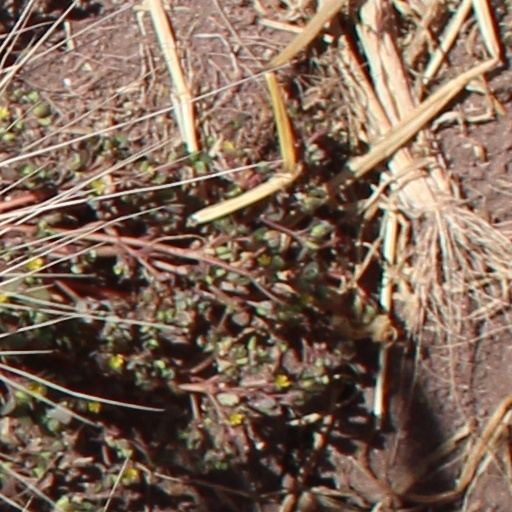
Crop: wheat